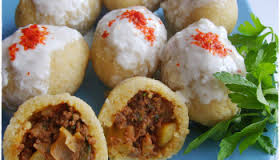
Yemek: icli_kofte